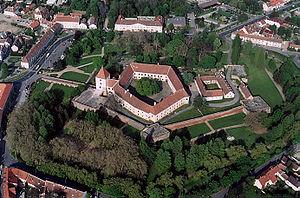
Sárvár est une ville de Hongrie, dans le département de Vas.